EGOT

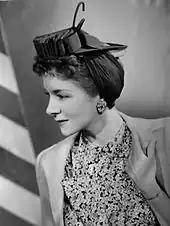
In 1977, Helen Hayes became the second person and first woman to win all four awards.

American actress Helen Hayes (1900–1993) received her fourth distinct award in 1977. Between 1932 and 1980, Hayes received a total of six competitive awards. She was the first woman and the first performer to win all four. Hayes was also the first EGOT recipient to win the Triple Crown of Acting (with individual acting wins in each of the Emmy, Oscar, and Tony awards). Counting only the first award of each type, she also has the longest interval (45 years) between her first and fourth award of any EGOT winner.